Expecting (film)

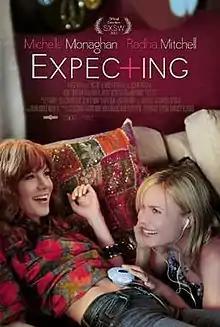
Theatrical release poster

Expecting is a 2013 American comedy film written and directed by Jessie McCormack. The film stars Michelle Monaghan, Radha Mitchell, Jon Dore, Michael Weston and Mimi Kennedy. The film was released on December 6, 2013, by Tribeca Film.